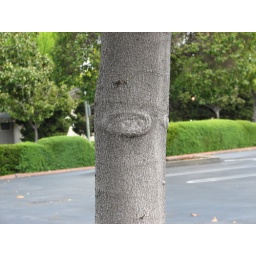
I think the knot in this tree looks like a monkey face.